Krishnaism

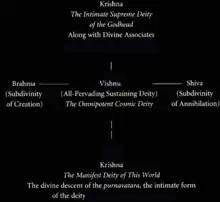
Relationship between different forms of Krishna as "paripurna avatara" of Vishnu and as Svayam Bhagavan.

The Pranami Sampradaya (Pranami Panth) emerged in the 17th century in Gujarat, based on the Krishna-focussed syncretist Hindu-Islamic teachings of a Sindh-born Devchandra Maharaj (1581–1655) and his famous successor, Mahamati Prannath (1618–1694).